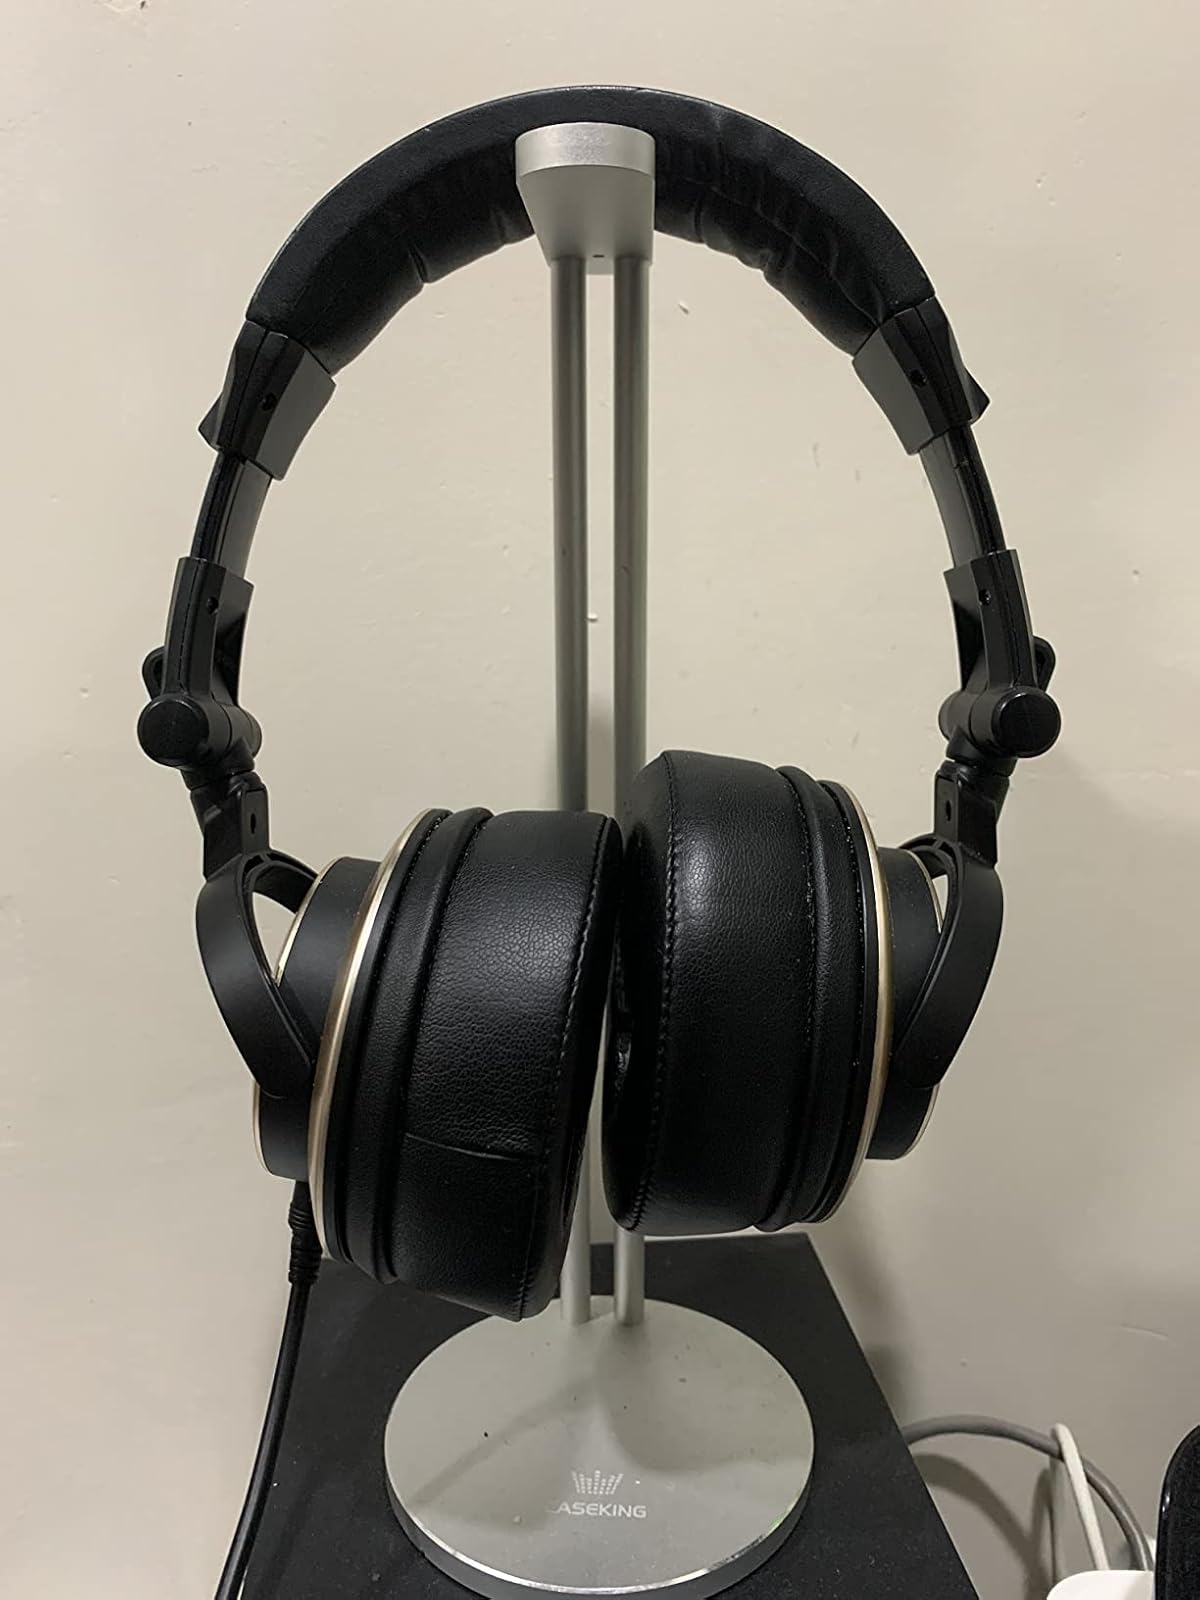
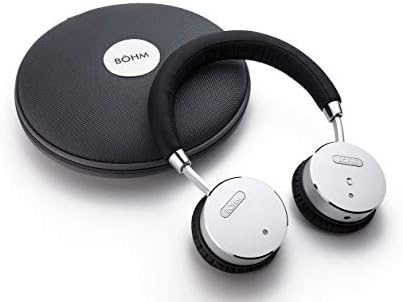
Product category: headphones
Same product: no